Quality engineering

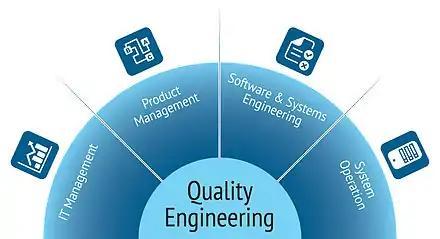
Quality engineering

Quality objectives describe basic requirements for software quality. In quality engineering they often address the quality attributes of availability, security, safety, reliability and performance. With the help of quality models like ISO/IEC 25000 and methods like the Goal Question Metric approach it is possible to attribute metrics to quality objectives. This allows measuring the degree of attainment of quality objectives. This is a key component of the quality engineering process and, at the same time, is a prerequisite for its continuous monitoring and control. To ensure effective and efficient measuring of quality objectives the integration of core numbers, which were identified manually (e.g. by expert estimates or reviews), and automatically identified metrics (e.g. by statistical analysis of source codes or automated regression tests) as a basis for decision-making is favourable.